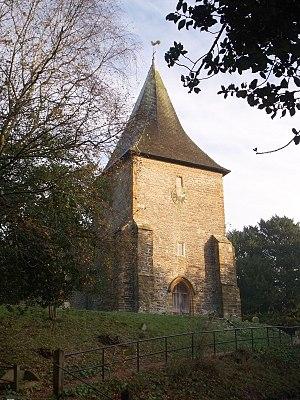
Catsfield est un petit village du district de Rother dans le comté du Sussex de l'Est, au Royaume-Uni.